Tim Davis (activist)

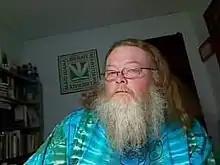

Timothy A. Davis (born September 24, 1955) is an American cannabis rights activist, cyclist, gardener, politician, writer, retired warehouse laborer, and disc jockey. A founding member of the Grassroots Party in 1986, Davis was their candidate for Minnesota Lieutenant Governor in 1994, and United States Senator in 1996 and 2012.